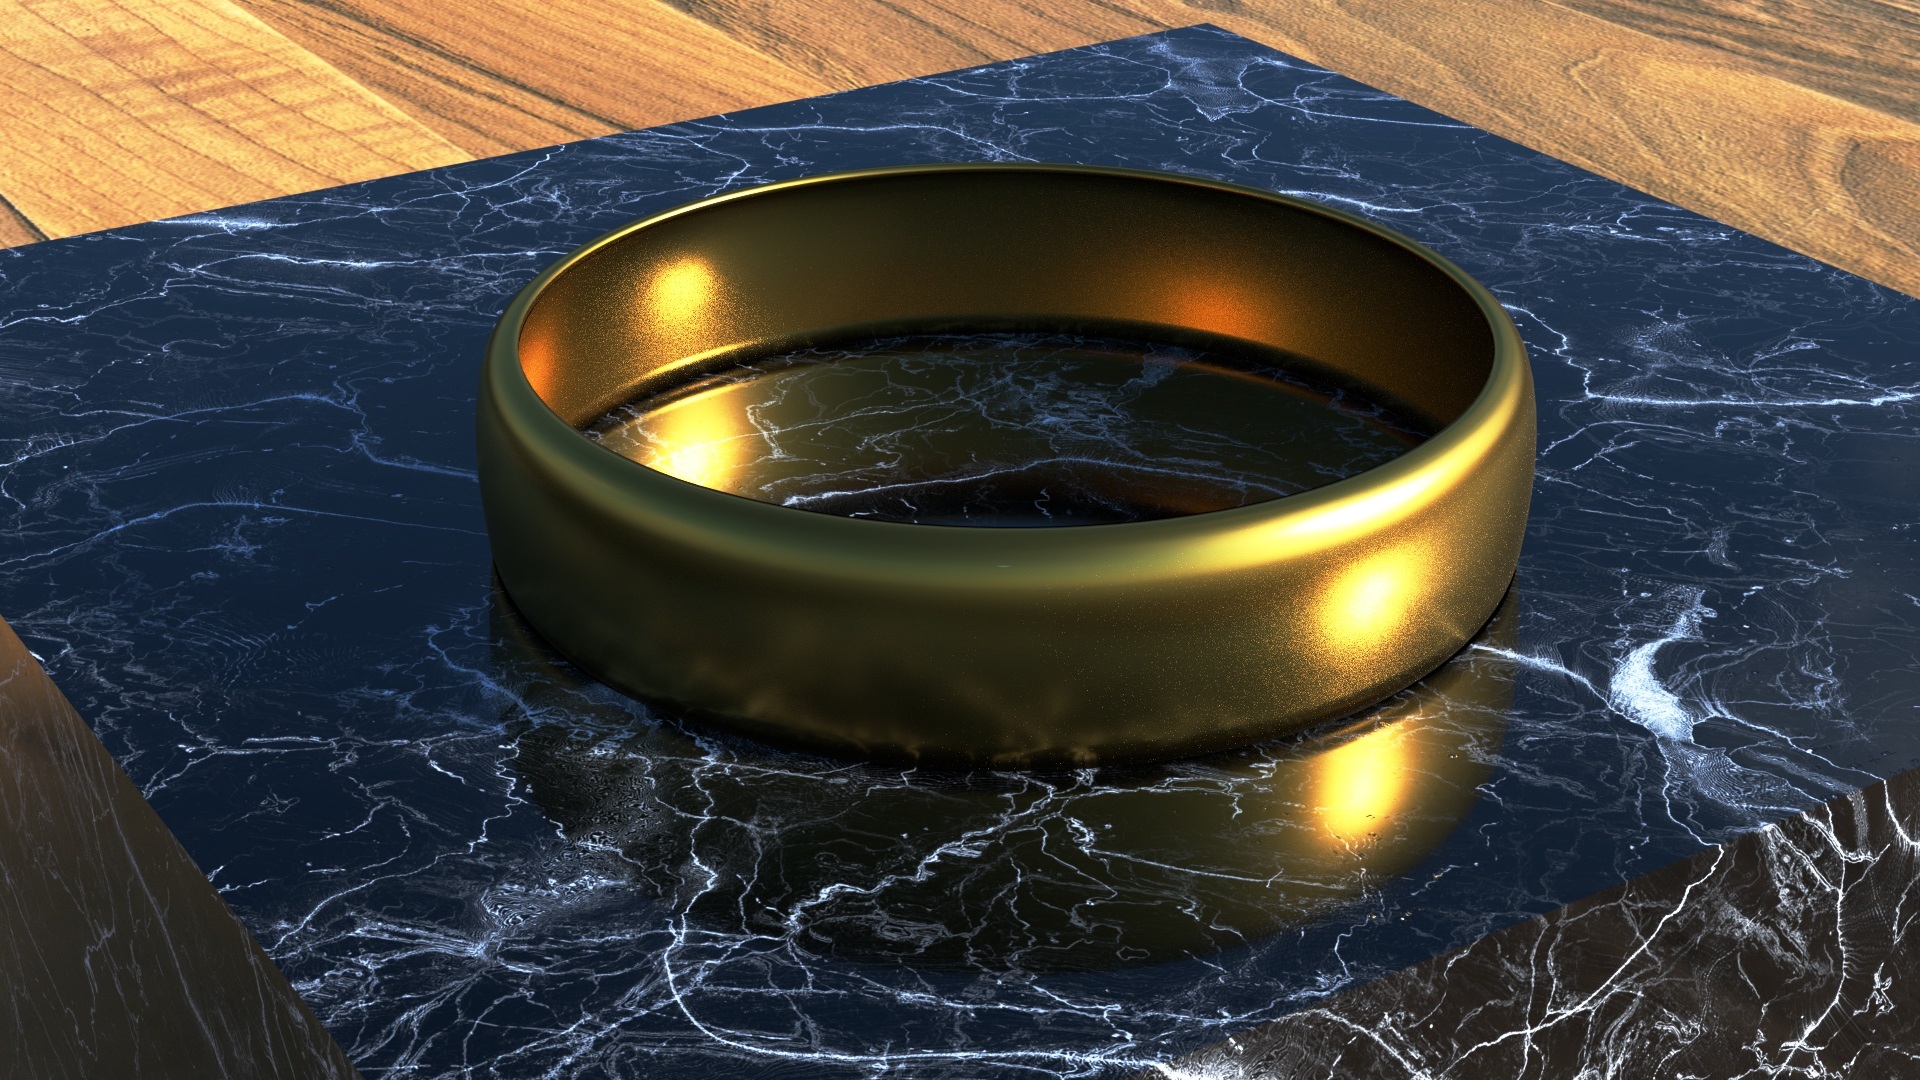
light, wheel, ring, celebration, love, metal, commitment, lighting, wedding, material, jewelry, circle, bride and groom, gold, happiness, union, lord, tenderness, promise, in love, alliances